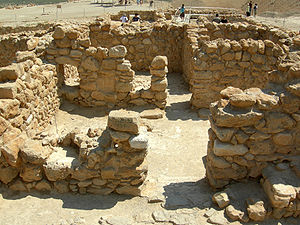
Qumran
Qumran.
Qumran er et arkæologisk område, beliggende ved den nordvestlige ende af Det Døde Hav nær den israelske kibbutz Kalya på det besatte Vestbredden, og administreret af Israels nationalpark Qumran. Dødehavsrullerne blev fundet i huler nærved.